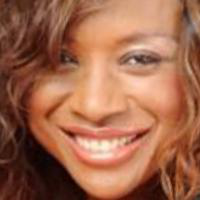
Age group: age 56-65